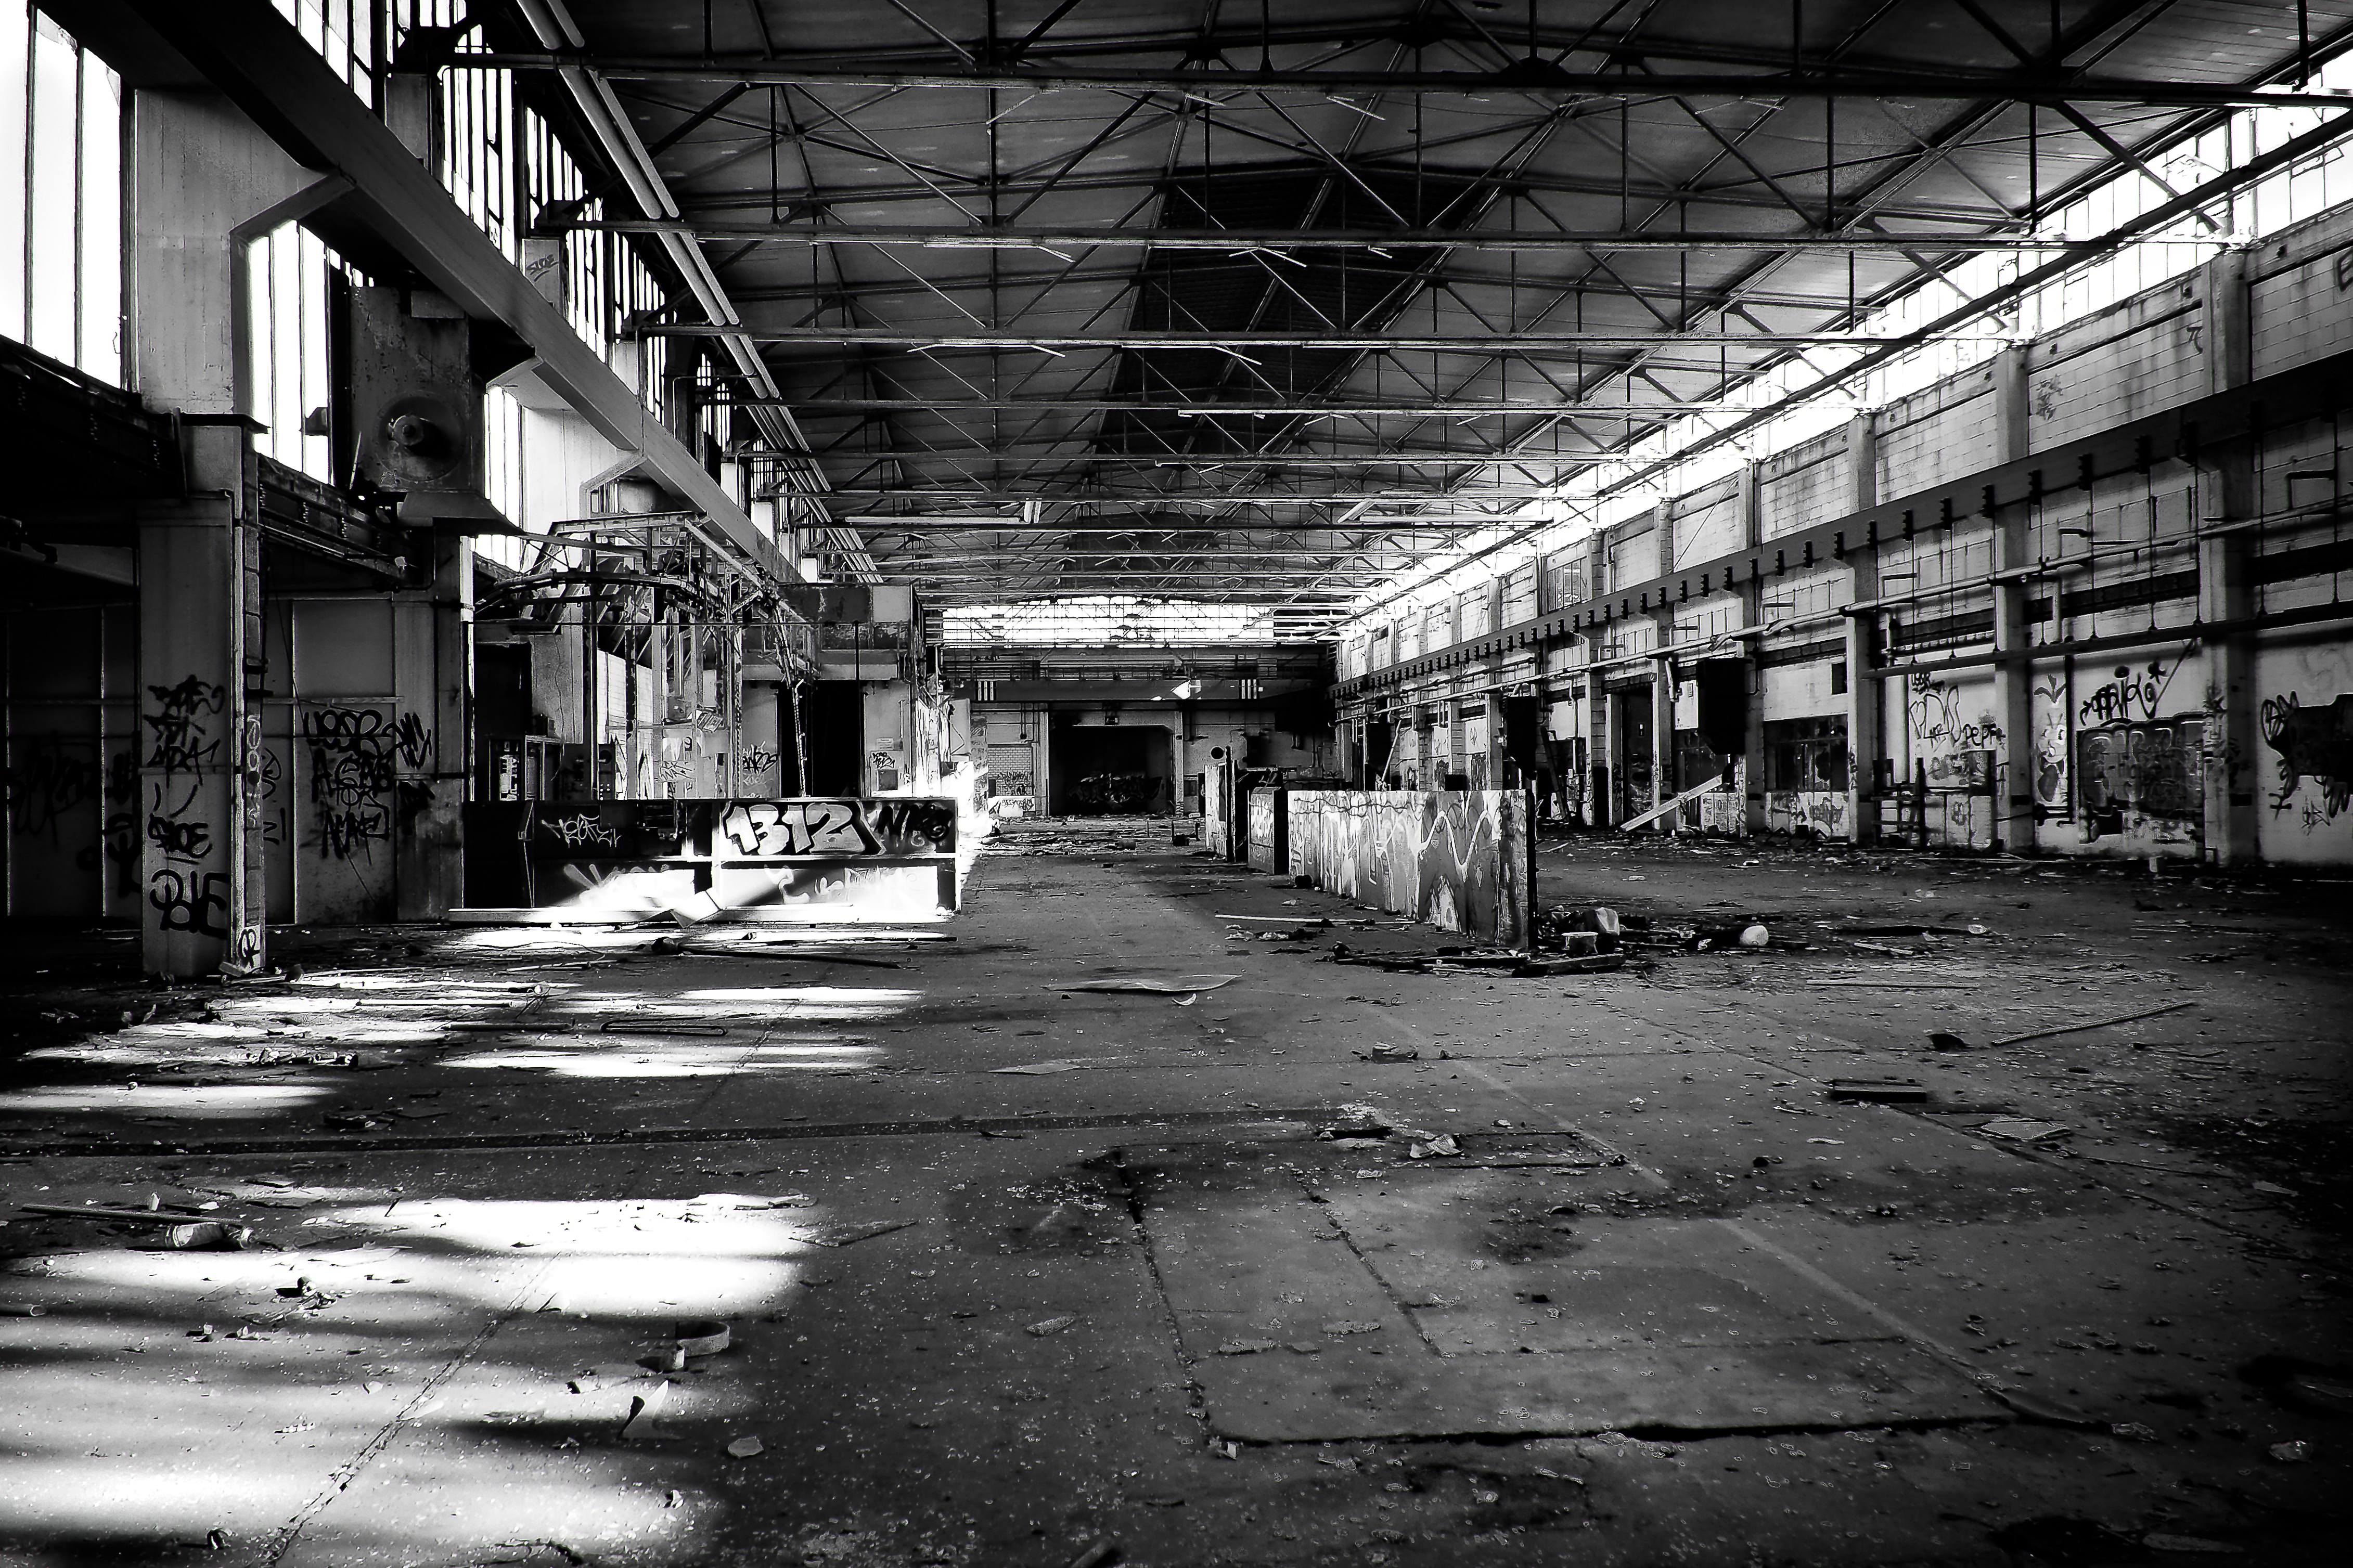
black and white, architecture, road, white, street, photography, window, building, old, alley, atmosphere, dark, hall, broken, factory, darkness, industry, decay, ruin, black, monochrome, old building, black white, destroyed, lichtspiel, transience, infrastructure, dilapidated, symmetry, stock, photograph, history, destruction, mood, shape, past, forget, transient, leave, industrial plant, lost places, pforphoto, break up, industrial building, factory building, lapsed, old factory, ailing, industrial hall, old factory hall, run down, urban area, monochrome photography